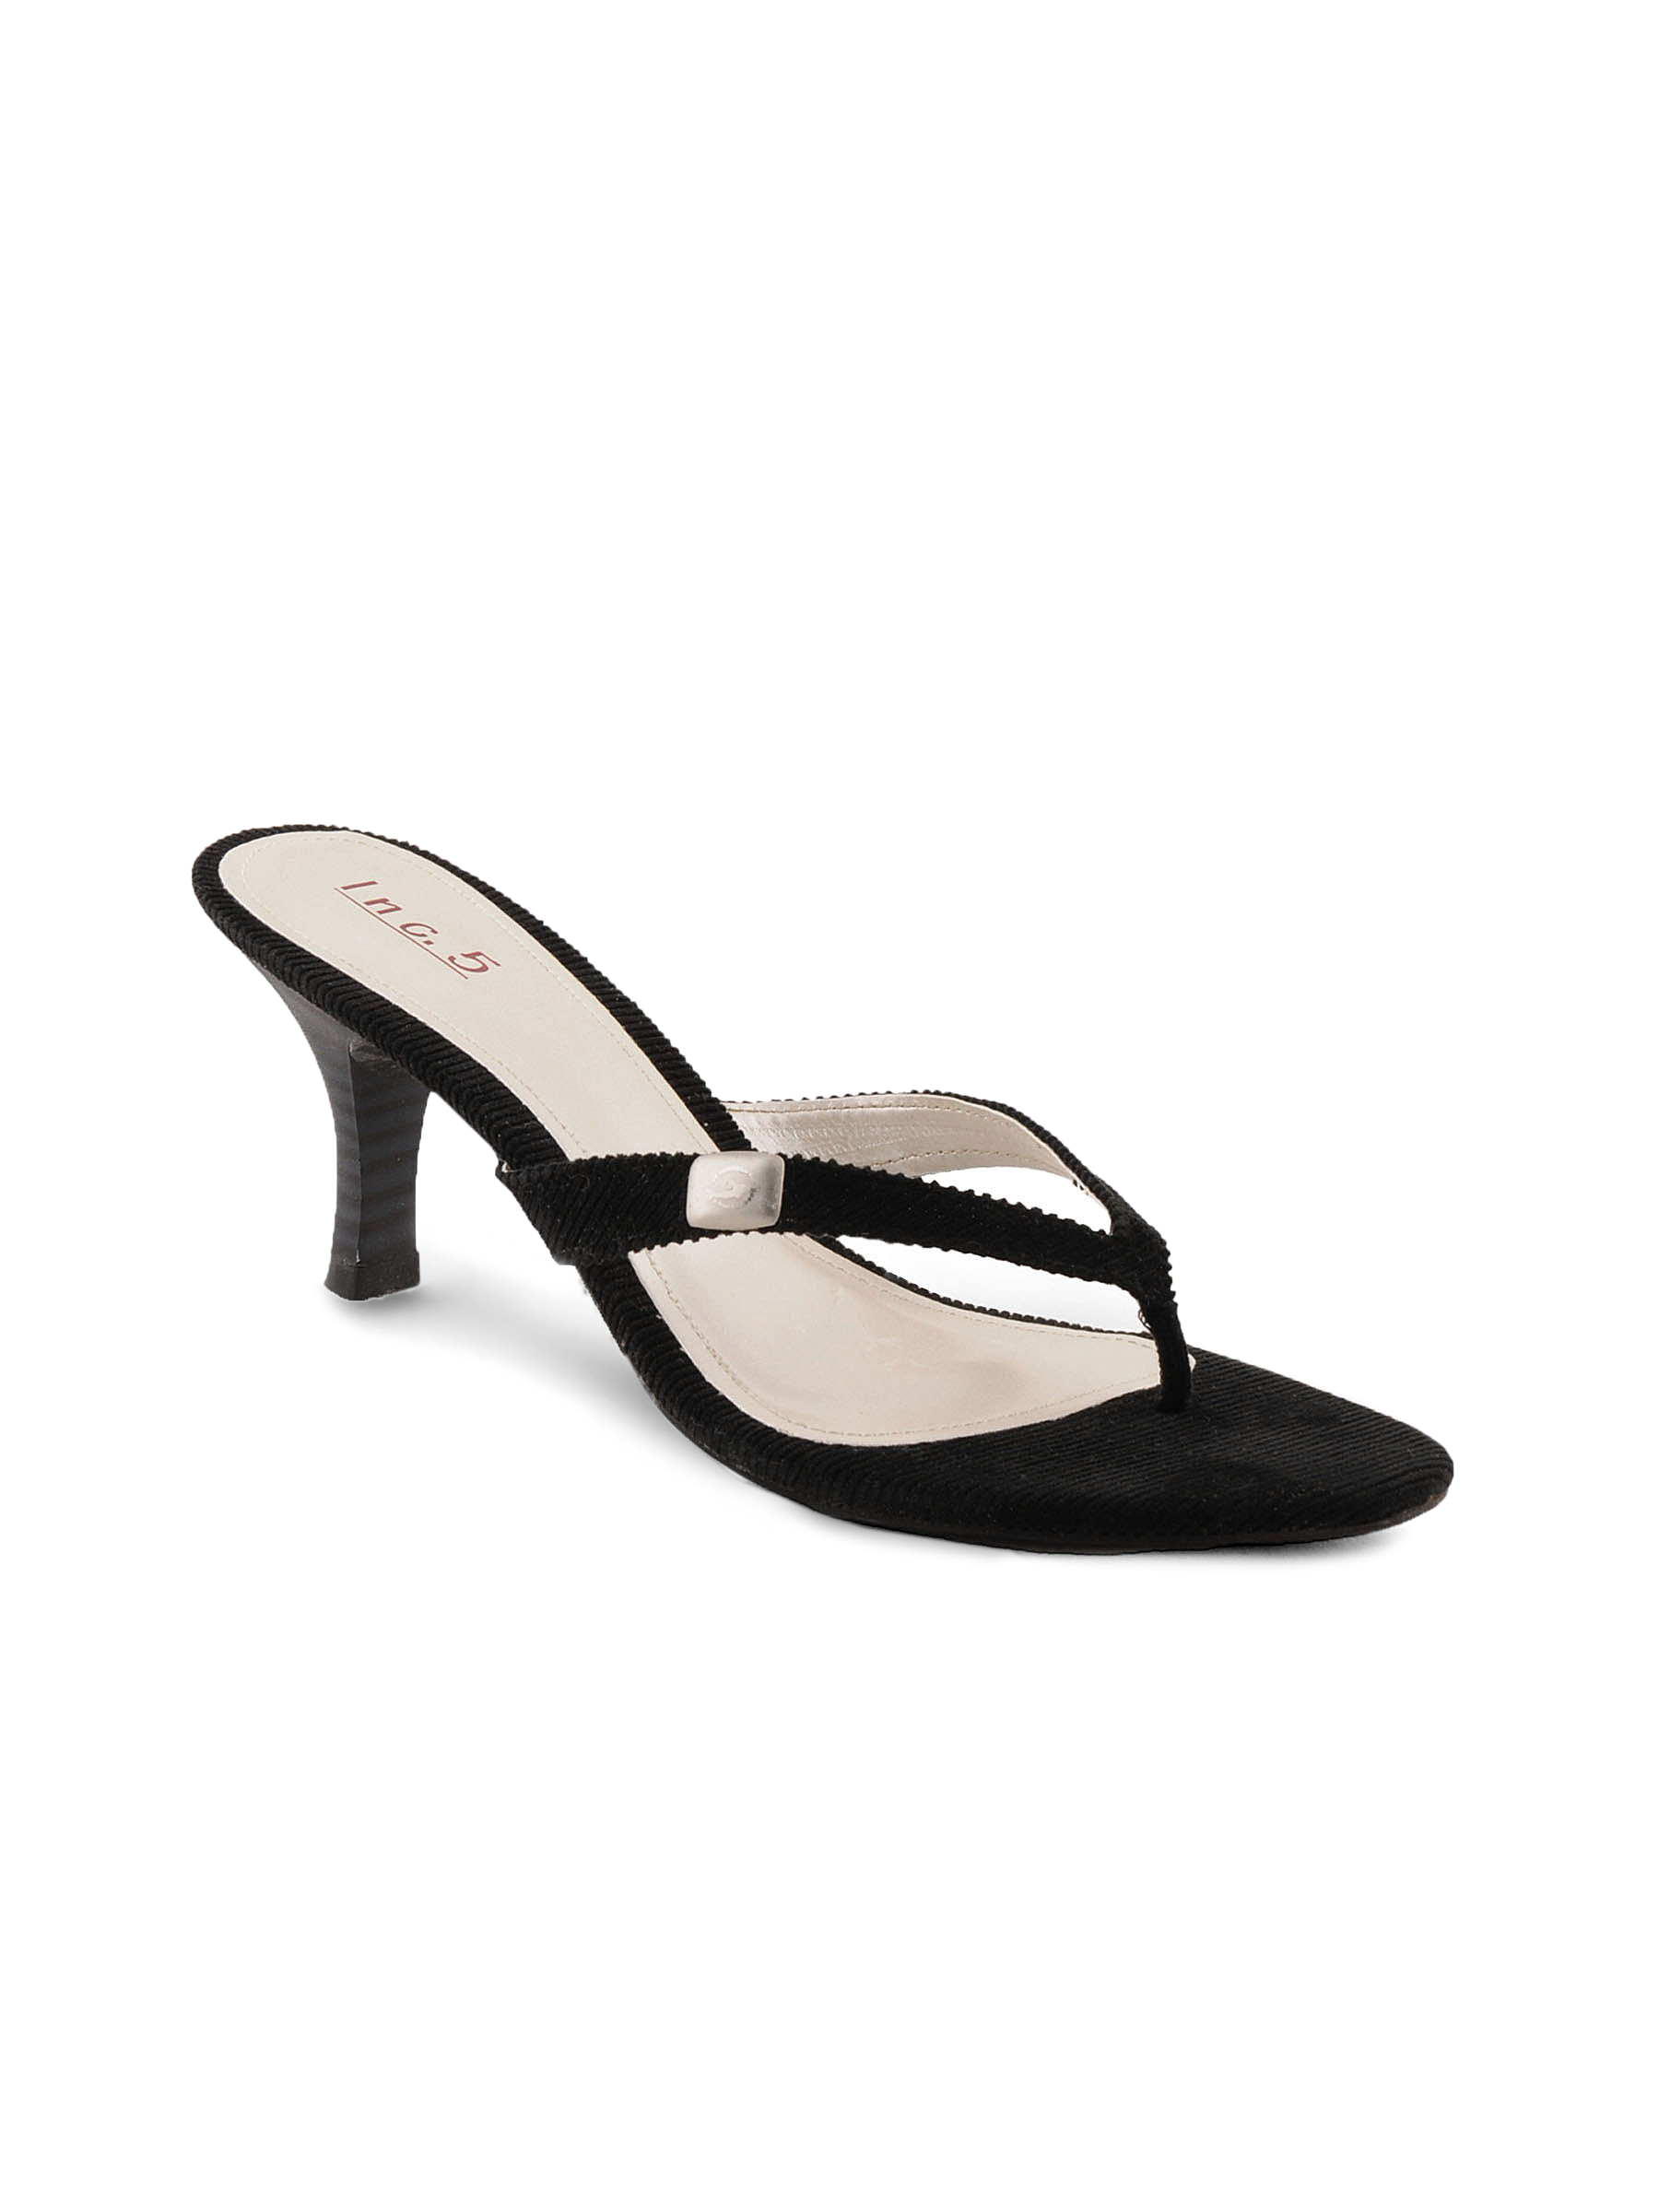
Inc 5 Women Casual Black Heels
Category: Footwear / Shoes / Heels
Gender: Women
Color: Black
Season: Winter 2012
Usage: Casual